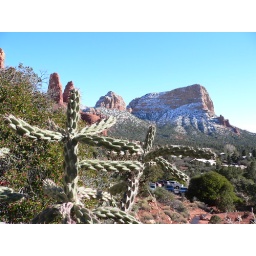
Scenes of the red rocks around Sedona, Arizona